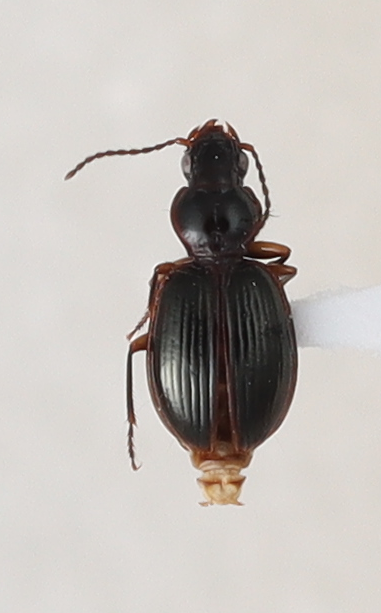
Scientific name: Mecyclothorax konanus
Plot: 17
Trap: S
Collected: 20210825